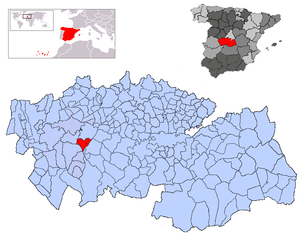
San Bartolomé de las Abiertas est une commune d'Espagne de la province de Tolède dans la communauté autonome de Castille-La Manche.